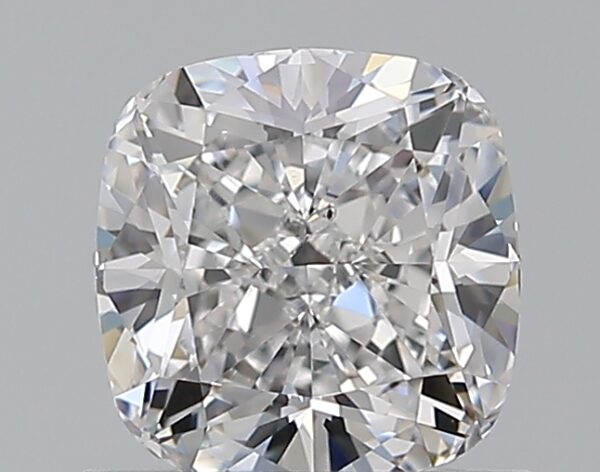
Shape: cushion
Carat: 0.97
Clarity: SI1
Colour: E
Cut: EX
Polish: EX
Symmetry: EX
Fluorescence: M
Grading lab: GIA
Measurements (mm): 5.69 x 5.54 x 3.72